Mariano Torres

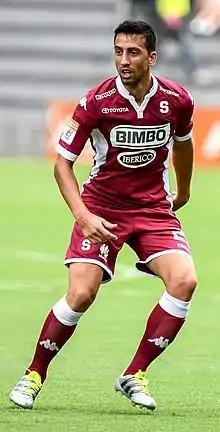
Torres playing for Saprissa in 2016

Mariano Néstor Torres (born 19 May 1987) is an Argentine professional footballer who plays as an attacking midfielder for and captains Liga FPD club Saprissa.